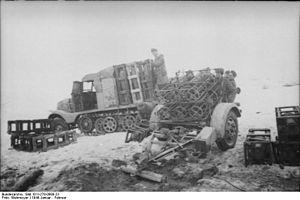
Janvier 1944 sur le frotn russe. Des soldats déchargent les munitions d'un véhicule léger de transport de munition (Zugkraftwagen 3t (Sd.Kfz. 11) pour un Nebelwerfer de calibre 28/32cm